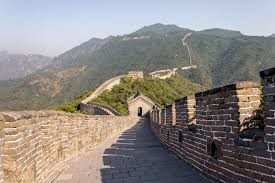
Landmark: Great Wall of China